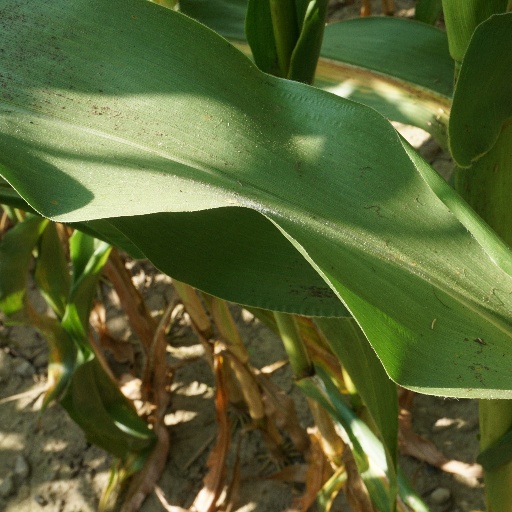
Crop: maize; corn